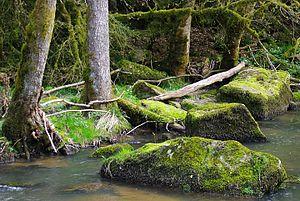
Le Miodet ou Miodex c'est selon en amont du Barrage de Sauviat, peut avant sa confluence avec la Dore.
Le Miodet est un ruisseau français qui coule dans le département du Puy-de-Dôme, en région Auvergne-Rhône-Alpes, en ancienne région Auvergne. Il prend sa source dans les monts du Livradois et se jette dans la Dore en rive gauche. C'est donc un sous-affluent de la Loire par l'Allier.